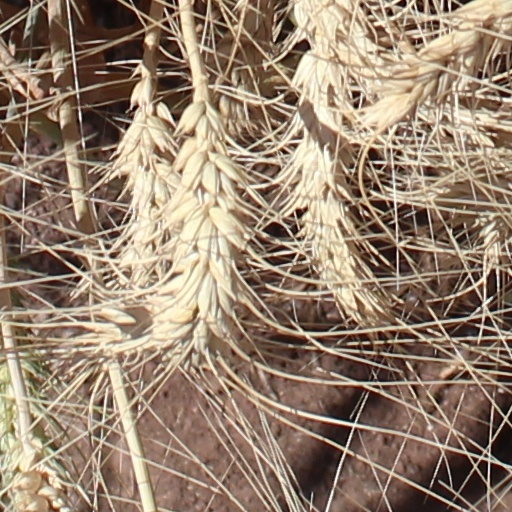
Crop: wheat